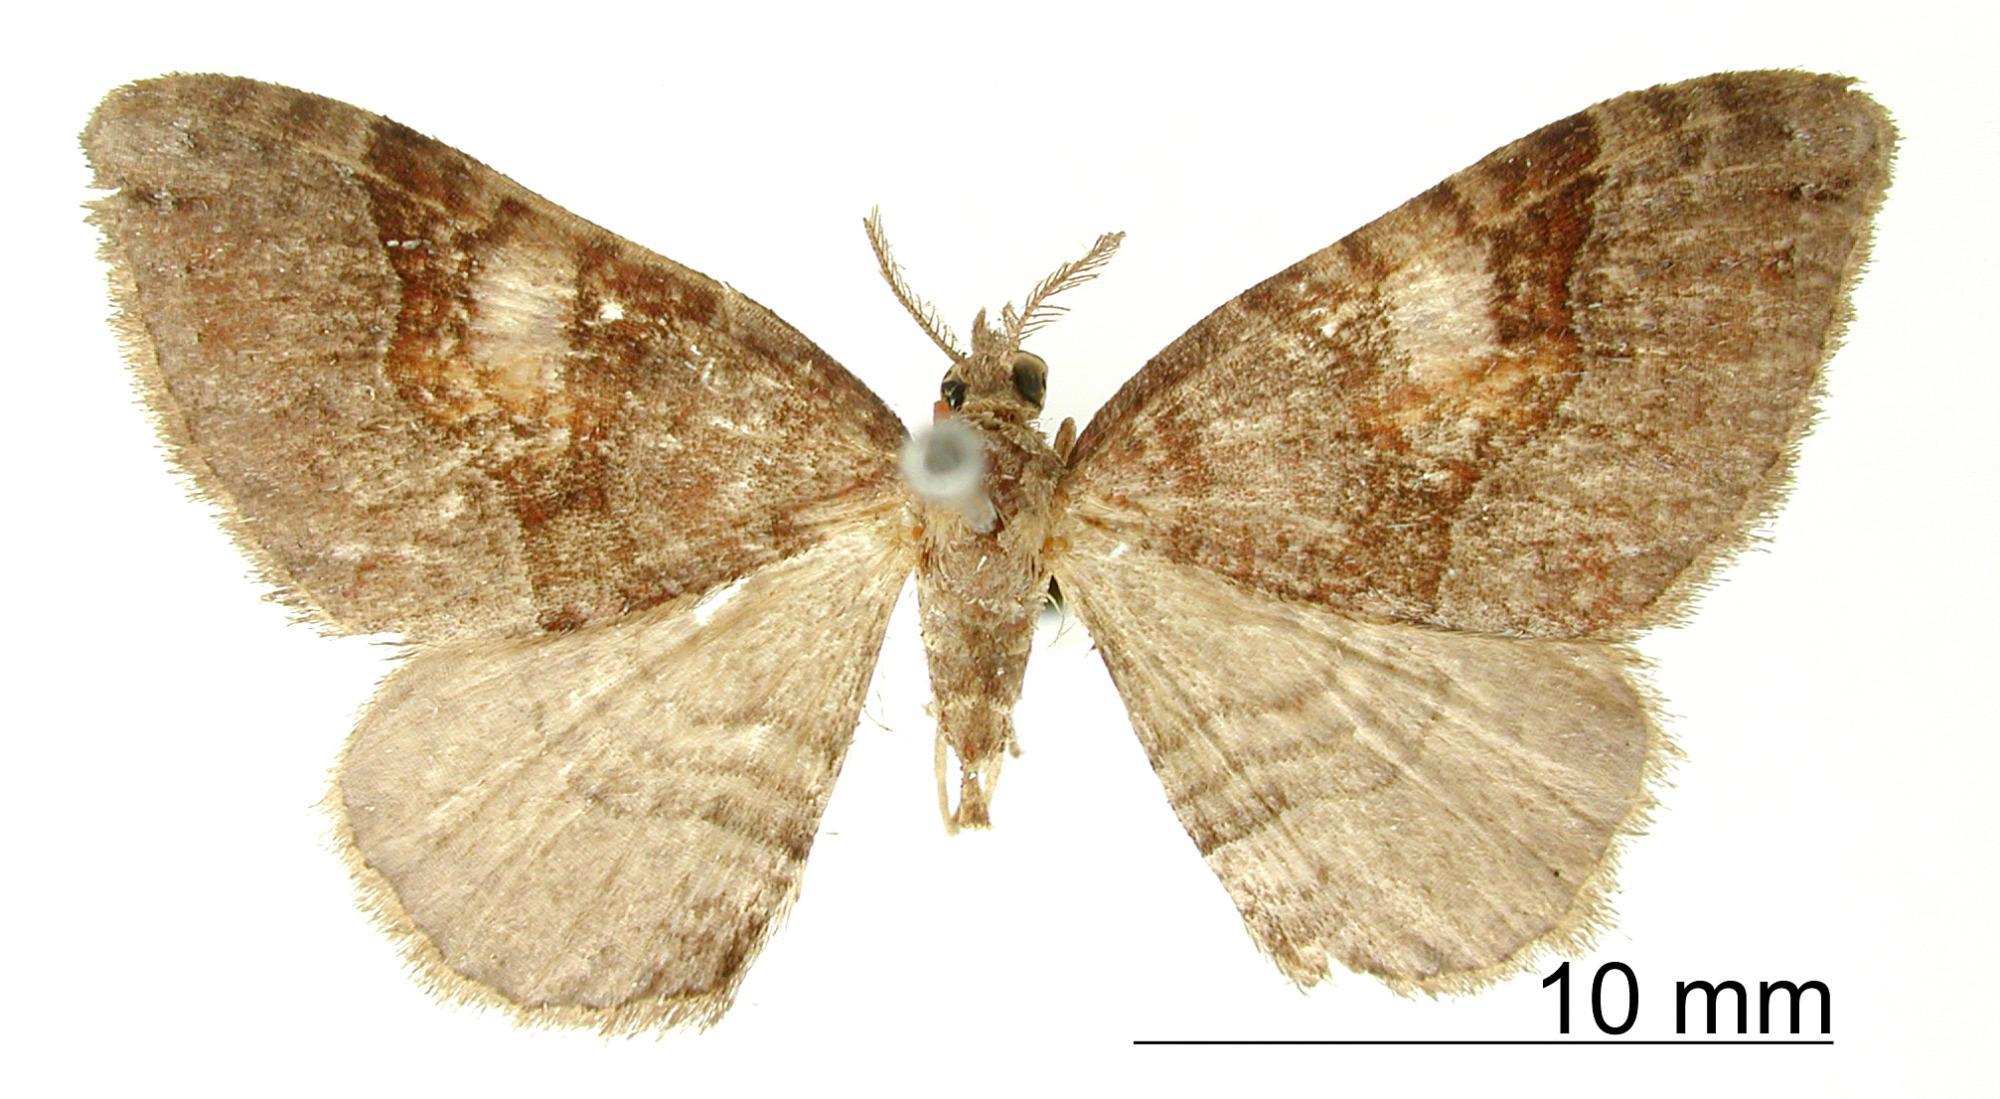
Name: Coremia discataria
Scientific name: Coremia discataria Schaus, 1912
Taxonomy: Animalia, Arthropoda, Insecta, Lepidoptera, Geometridae, Larentiinae
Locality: Mount Poas, Costa Rica